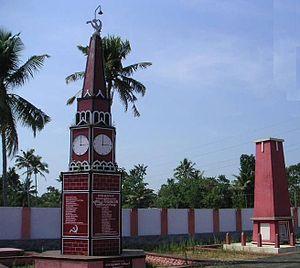
Alappuzha est l'un des 14 districts de l'État du Kerala, en Inde. La principale ville du district est Alappuzha.